Ambulance

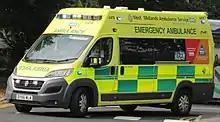
Fiat Ducato ambulance in Great Britain

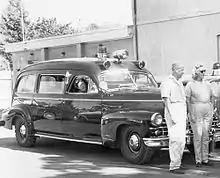
Early car-based ambulances, such this 1948 Cadillac Meteor, were sometimes also used as hearses.

An ambulance is a medically equipped vehicle used to transport patients to treatment facilities, such as hospitals. Typically, out-of-hospital medical care is provided to the patient during the transport. Ambulances are used to respond to medical emergencies by emergency medical services (EMS), and can rapidly transport paramedics and other first responders, carry equipment for administering emergency care, and transport patients to hospital or other definitive care. Most ambulances use a design based on vans or pickup trucks, though others take the form of motorcycles, buses, hearses, aircraft and boats.